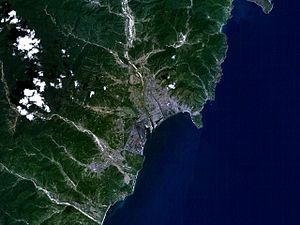
Chongjin / Administrative enheder
Chongjin set fra satellit
Chongjin er en by i det nordøstlige Nordkorea med et indbyggertal på ca. 327.000 indbyggere. Byen ligger 693 o.h ved kysten til det Japanske Hav og ca. 100 km fra den russiske grænse. Byen er en vigtig kultur- og havneby.